Nukunu

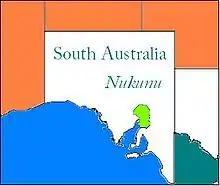
Traditional lands of the Nukunu people

According to Norman Tindale's calculations, the Nukunu possessed approximately of tribal land. This lay on the eastern side of Spencer Gulf, from a point just north of the mouth of the Broughton River and the vicinity of Crystal Brook to Port Augusta. Their eastern extension ran to Melrose, Mount Remarkable, Gladstone, and Quorn, and they were also present at Baroota.